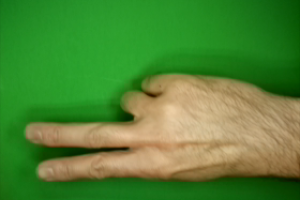
Label: scissors